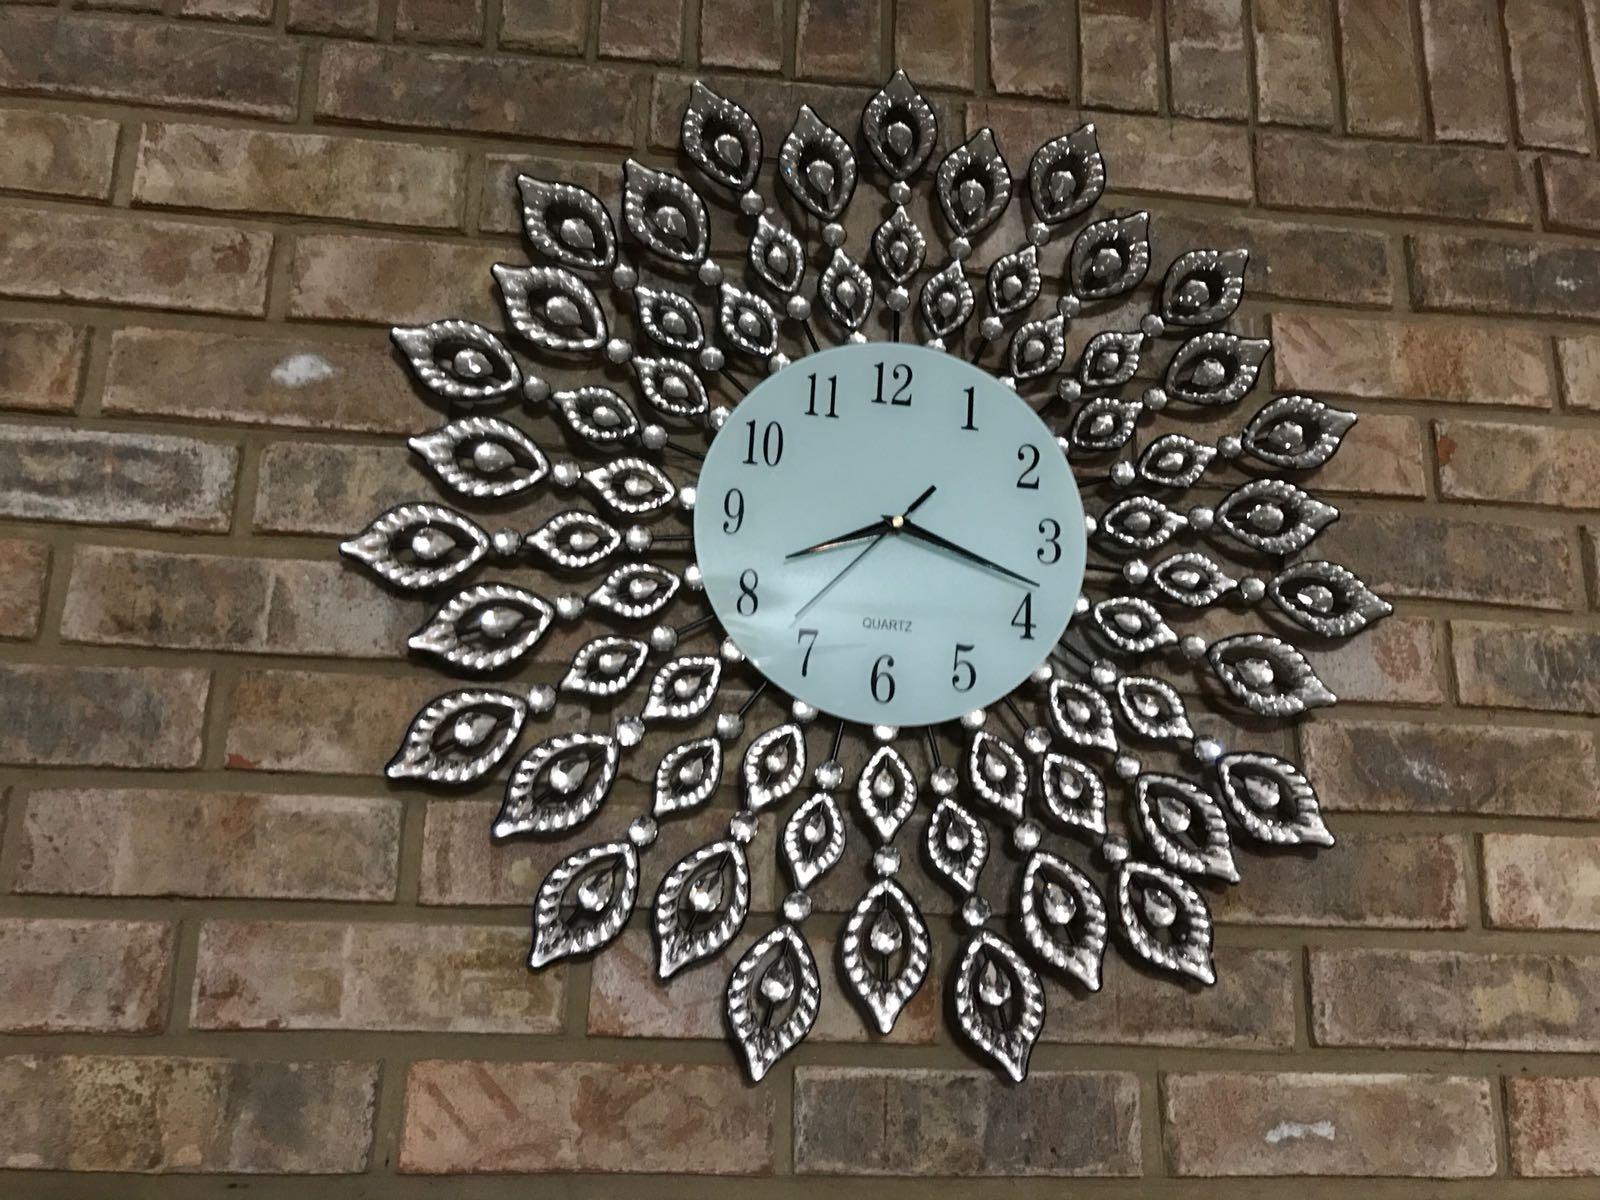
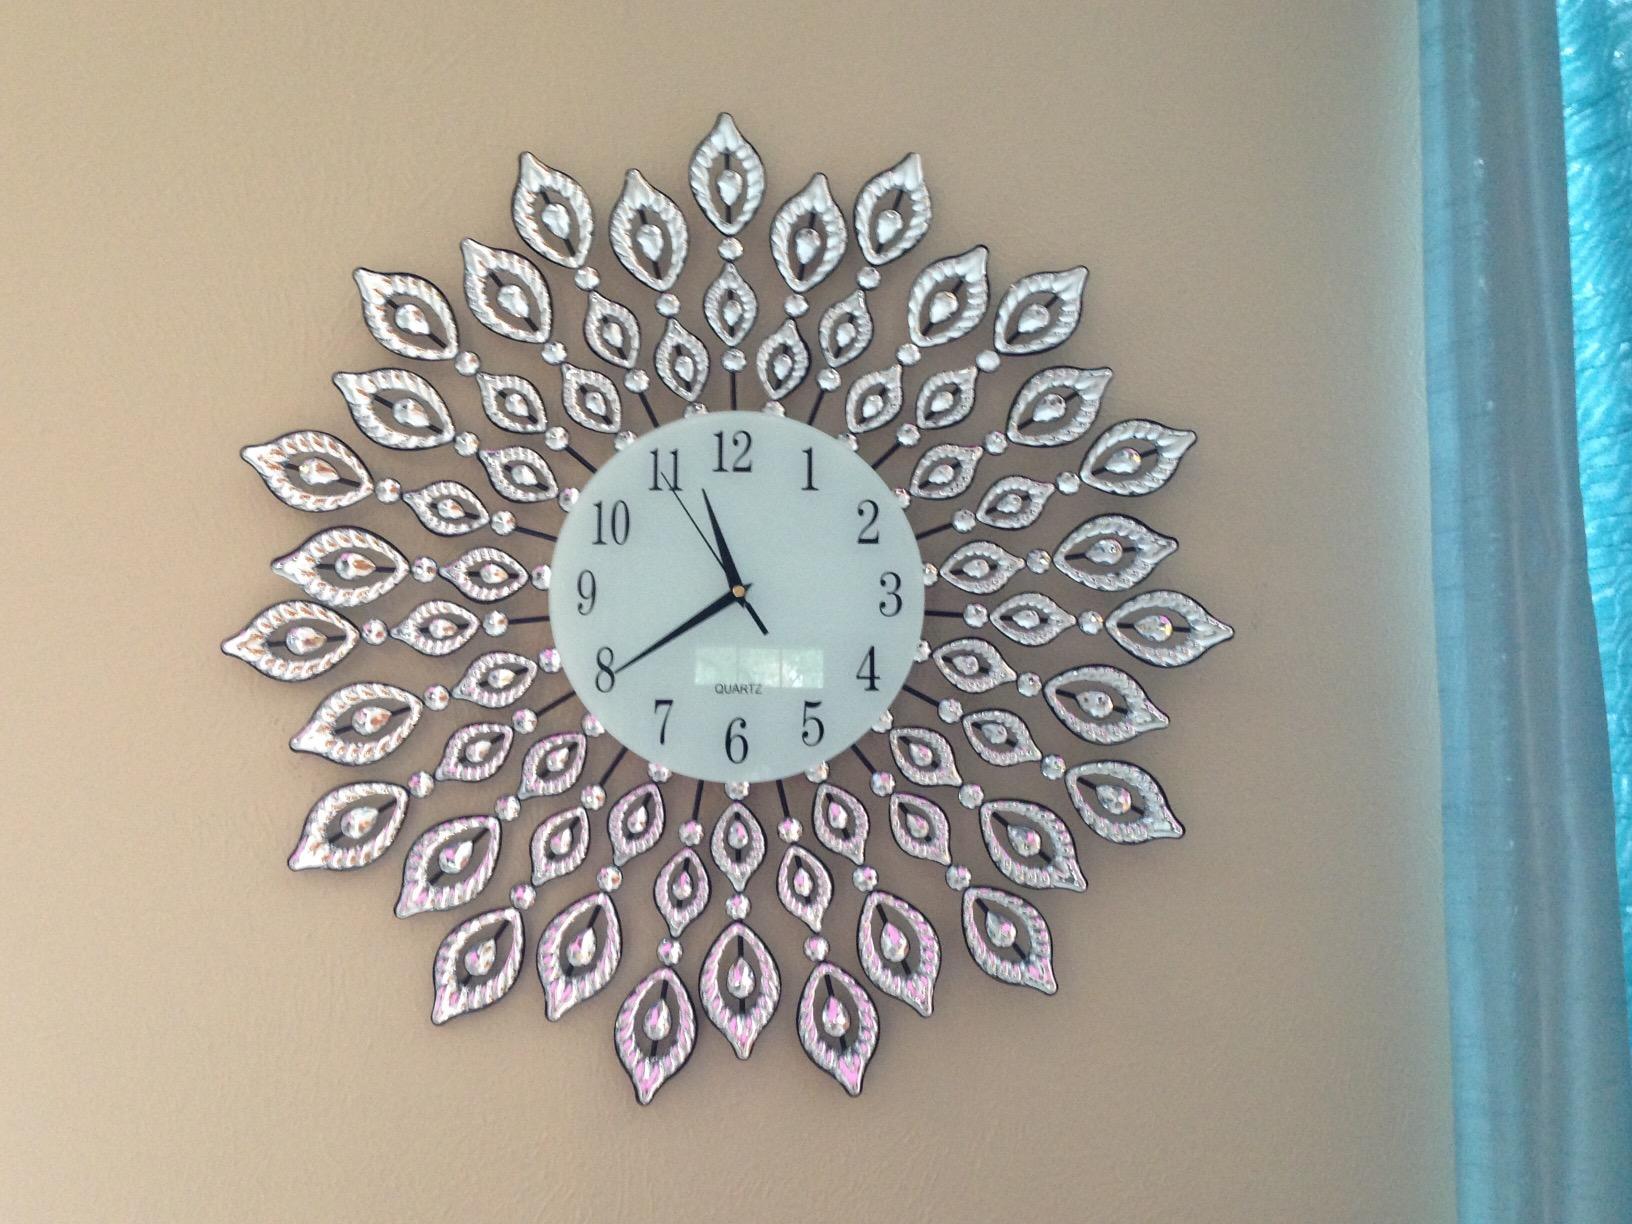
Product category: clock
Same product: yes